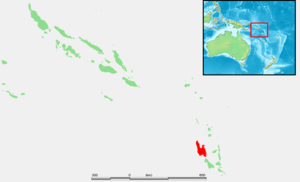
Espiritu Santo
Espiritu Santo er den største ø i Vanuatu, med et areal på 3.955,5 km². Øen ligger i arkipelaget Ny Hebriderne i Melanesien i Stillehavet. Den ligger i Sanma Provinsen i Vanuatu.